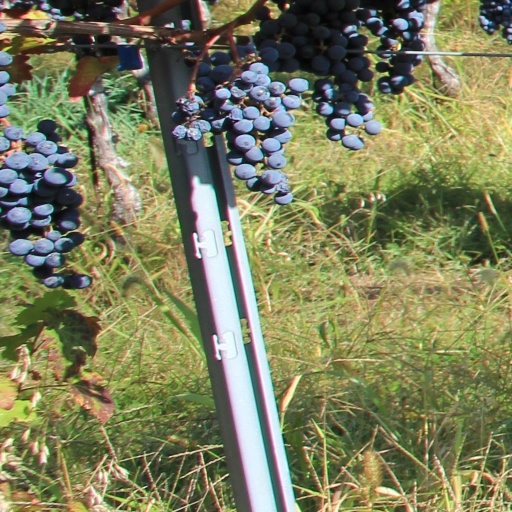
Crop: grape